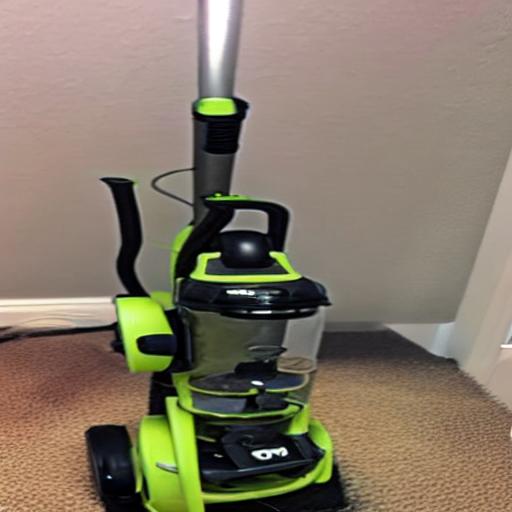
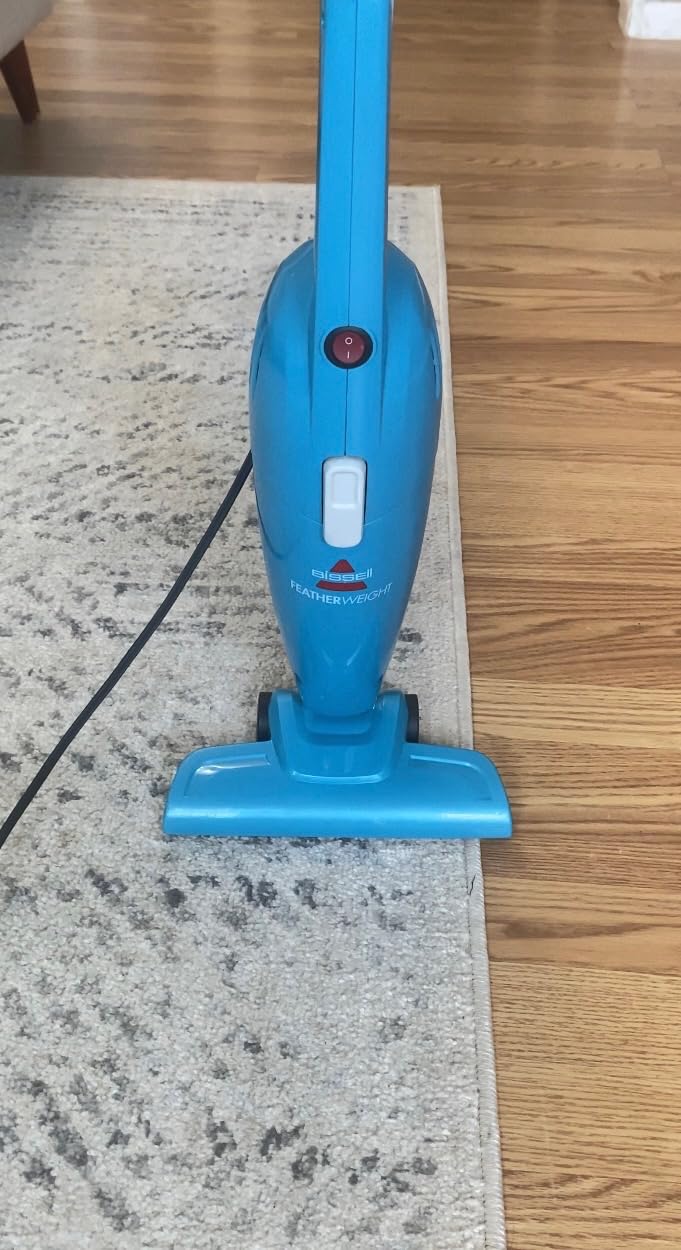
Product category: items_vacuum
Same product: no